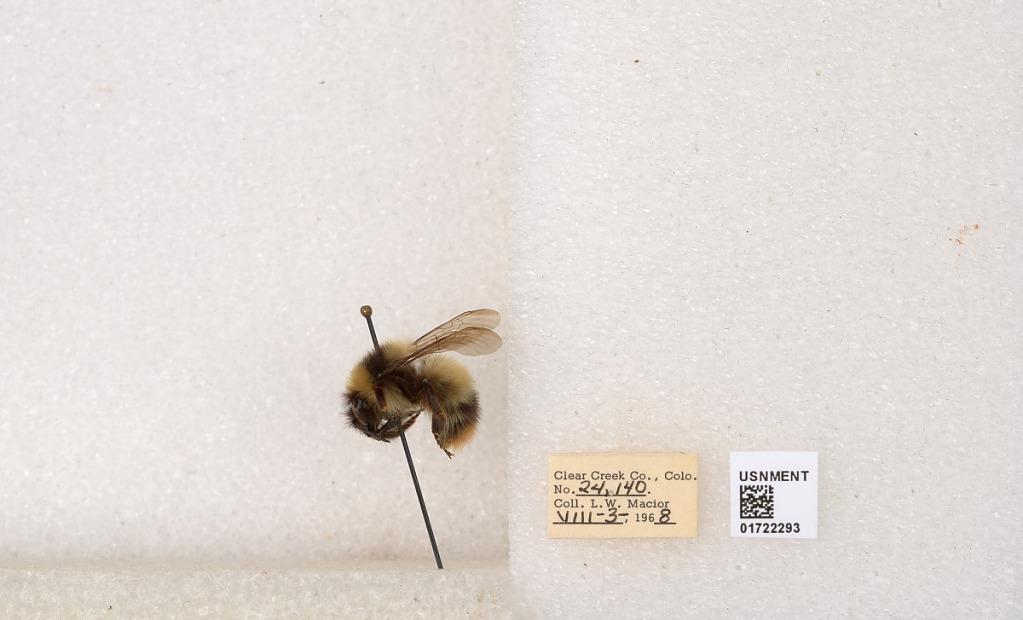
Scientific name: Bombus kirbyellus
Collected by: L. Macior
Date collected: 1968-8-3
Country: United States
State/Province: Colorado
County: Clear Creek
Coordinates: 39.6891, -105.644